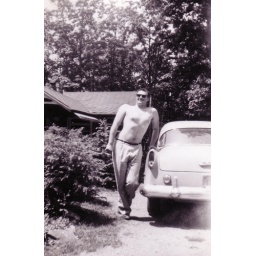
Neal wo shirt near car on Honneymoon - 1955